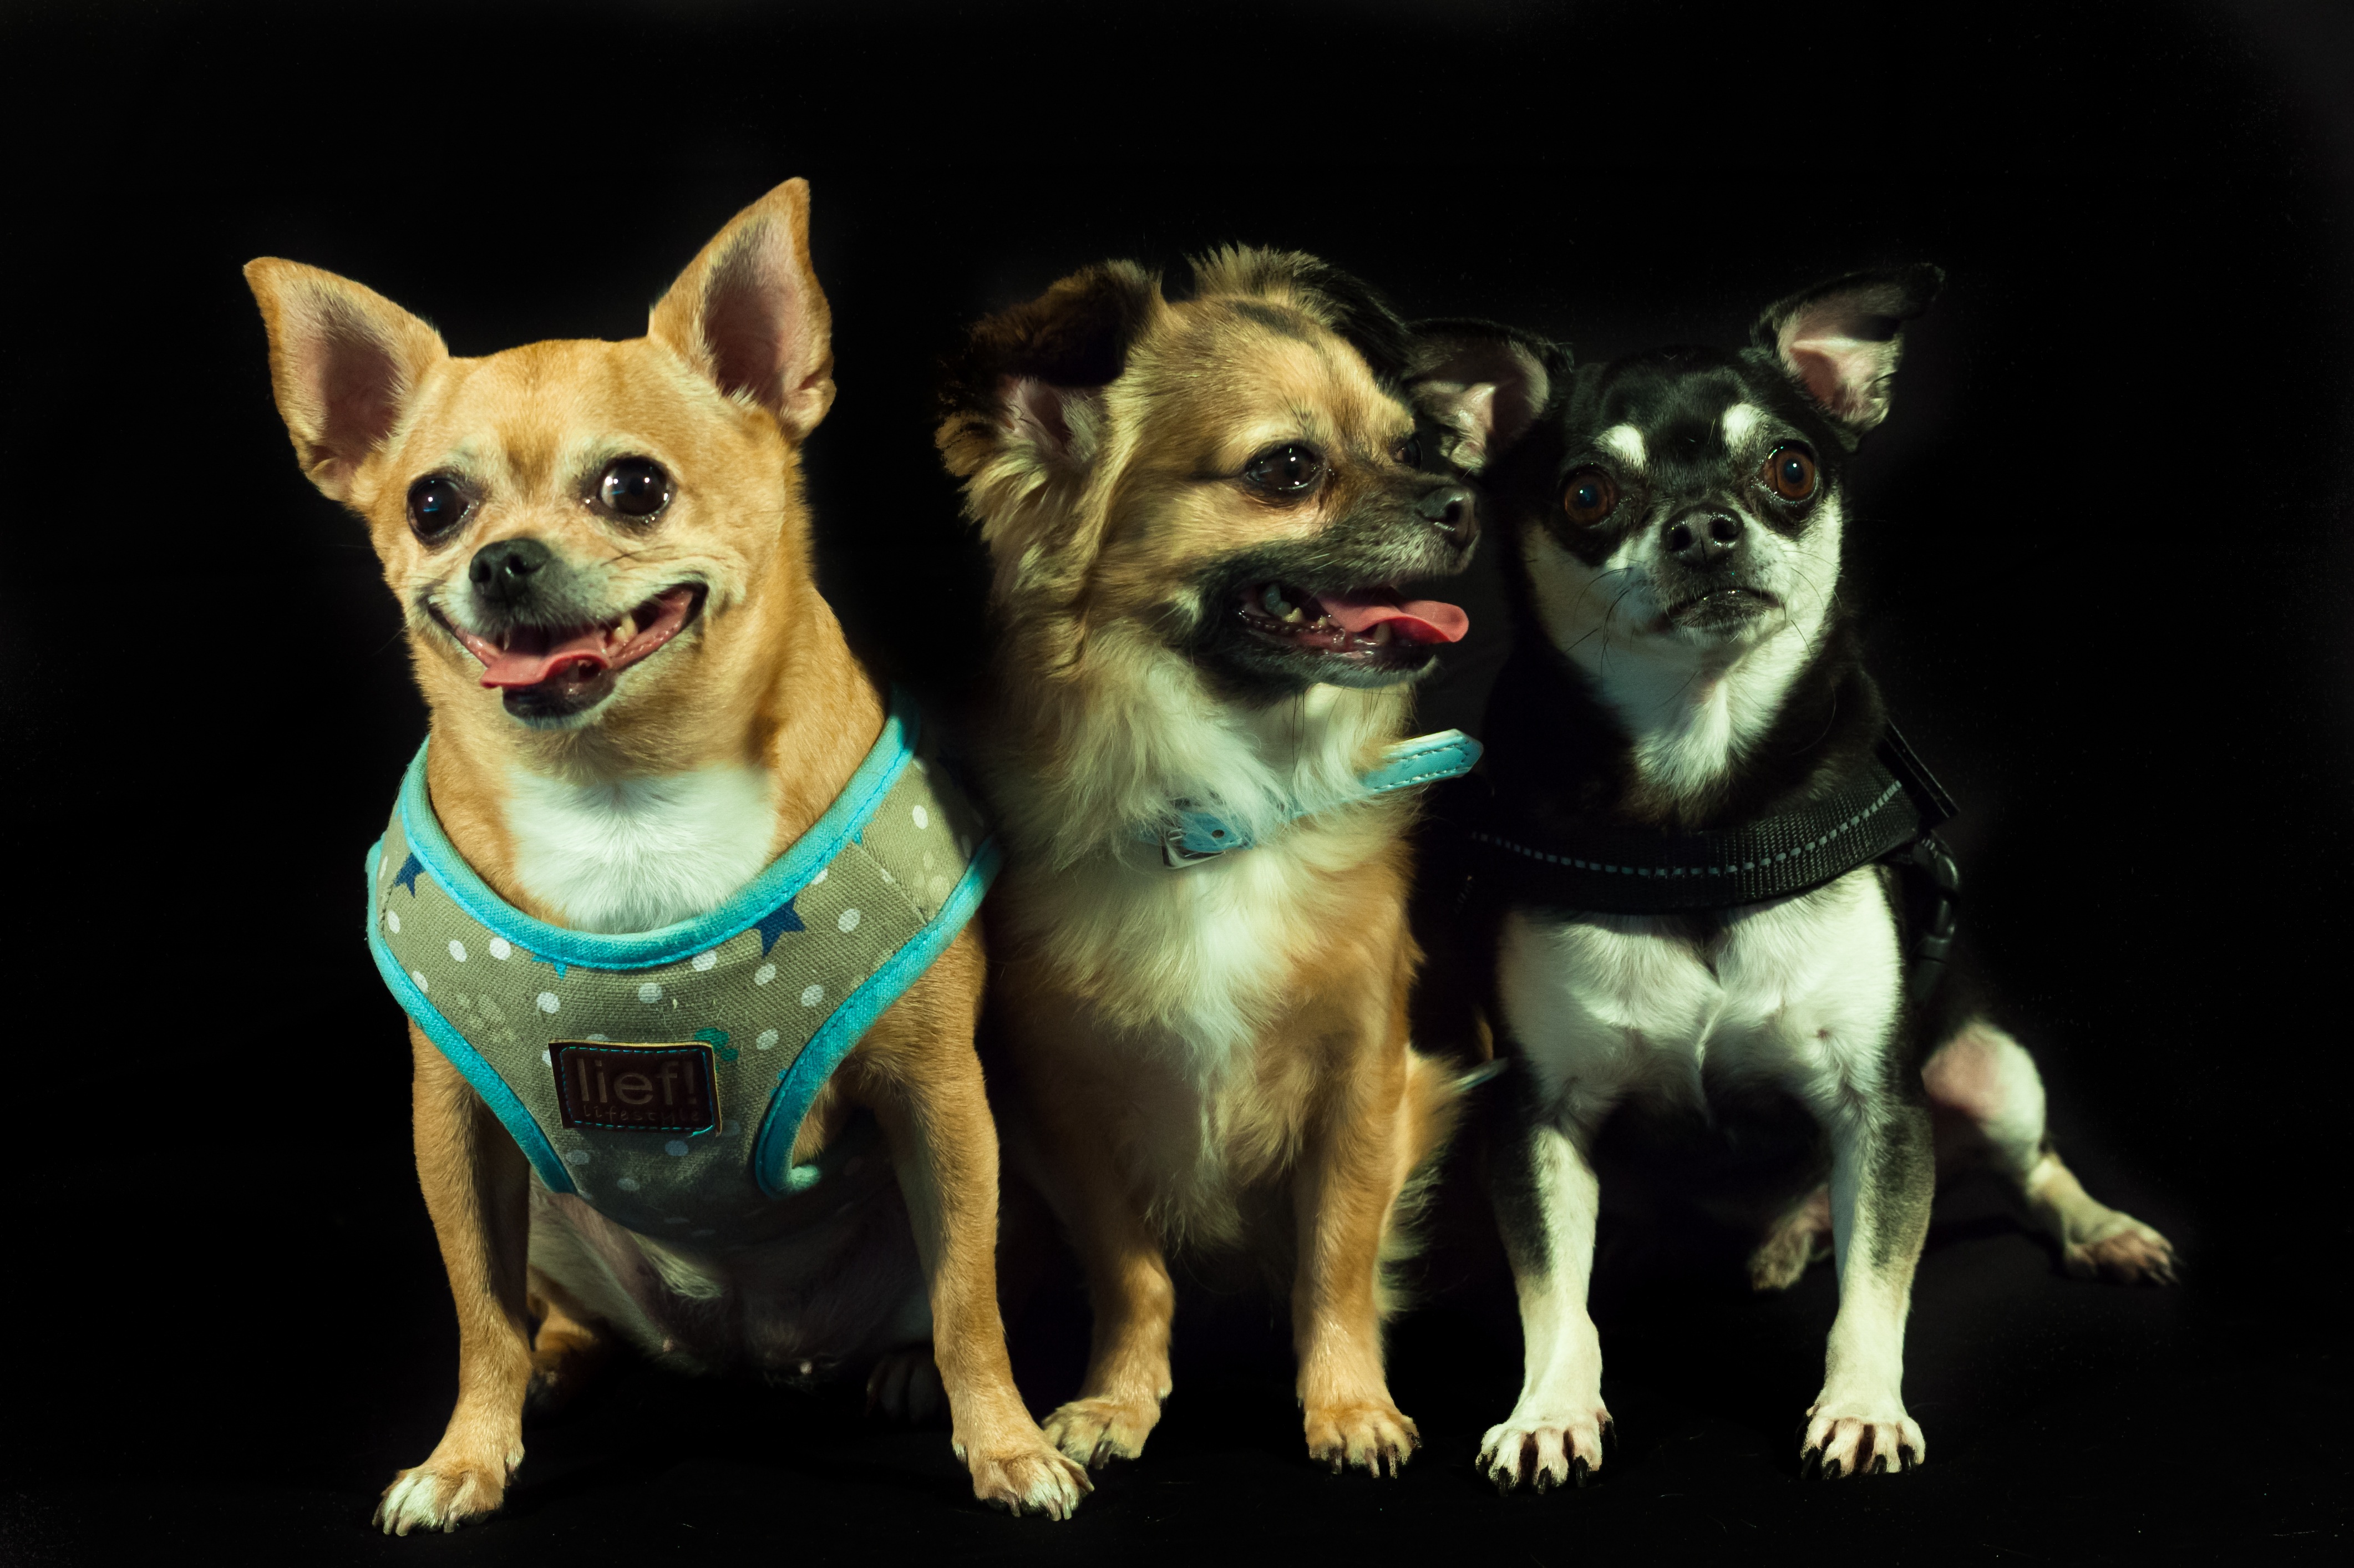
puppy, dog, mammal, dogs, three, vertebrate, chihuahua, dog breed, calhoun, small dog breeds, dog like mammal, dog breed group